History of the United States (2016–present)

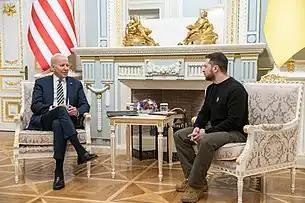
President Biden meeting with Ukrainian President Volodymyr Zelenskyy, February 2023

In foreign policy, Biden completed the withdrawal of U.S. military forces from Afghanistan, declaring an end to nation-building efforts and shifting U.S. foreign policy toward strategic competition with China and, to a lesser extent, Russia. However, during the withdrawal, the Afghan government collapsed and the Taliban seized control, leading to Biden receiving bipartisan criticism. He responded to the Russian invasion of Ukraine in February 2022 by imposing sanctions on Russia as well as providing Ukraine with over $100 billion in combined military, economic, and humanitarian aid. Biden also approved a raid which led to the death of Abu Ibrahim al-Hashimi al-Qurashi, the leader of the Islamic State, and approved a drone strike which killed Ayman Al Zawahiri, leader of Al-Qaeda. Biden called for the expansion of NATO with the addition of Finland and Sweden, and rallied NATO allies in support of Ukraine.